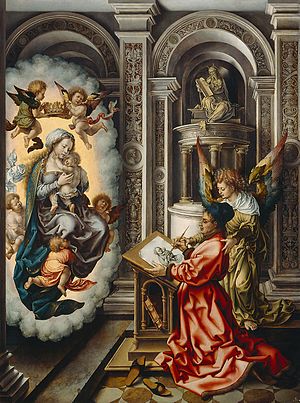
Jan Mabuse
Sankt Lukas malende Madonna af Jan Mabuse (1520-25) træ, 109,5 x 82 cm, Kunsthistorisk Museum Wien.
Jan Mabuse var en nederlandsk maler.